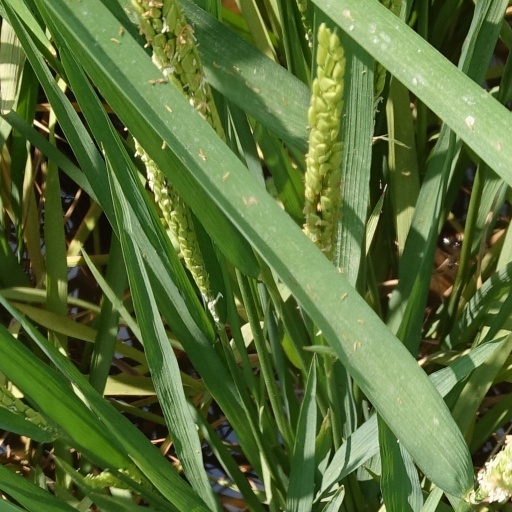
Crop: rice